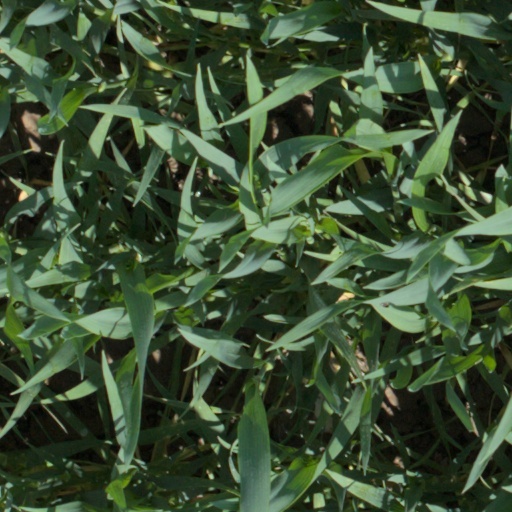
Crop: wheat